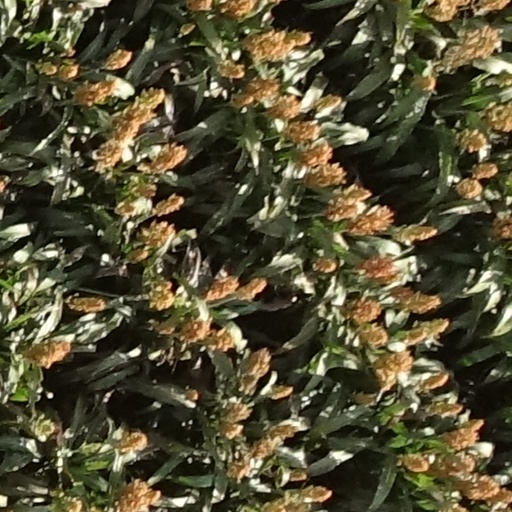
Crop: sorghum